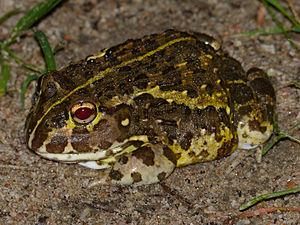
Pyxicephalus edulis est une espèce d'amphibiens de la famille des Pyxicephalidae.